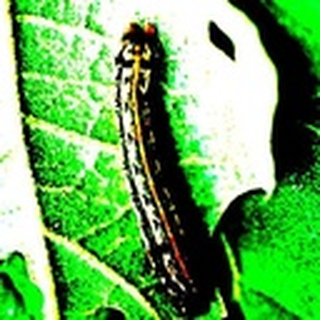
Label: cotton_army_worm